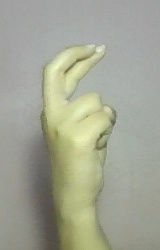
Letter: zay